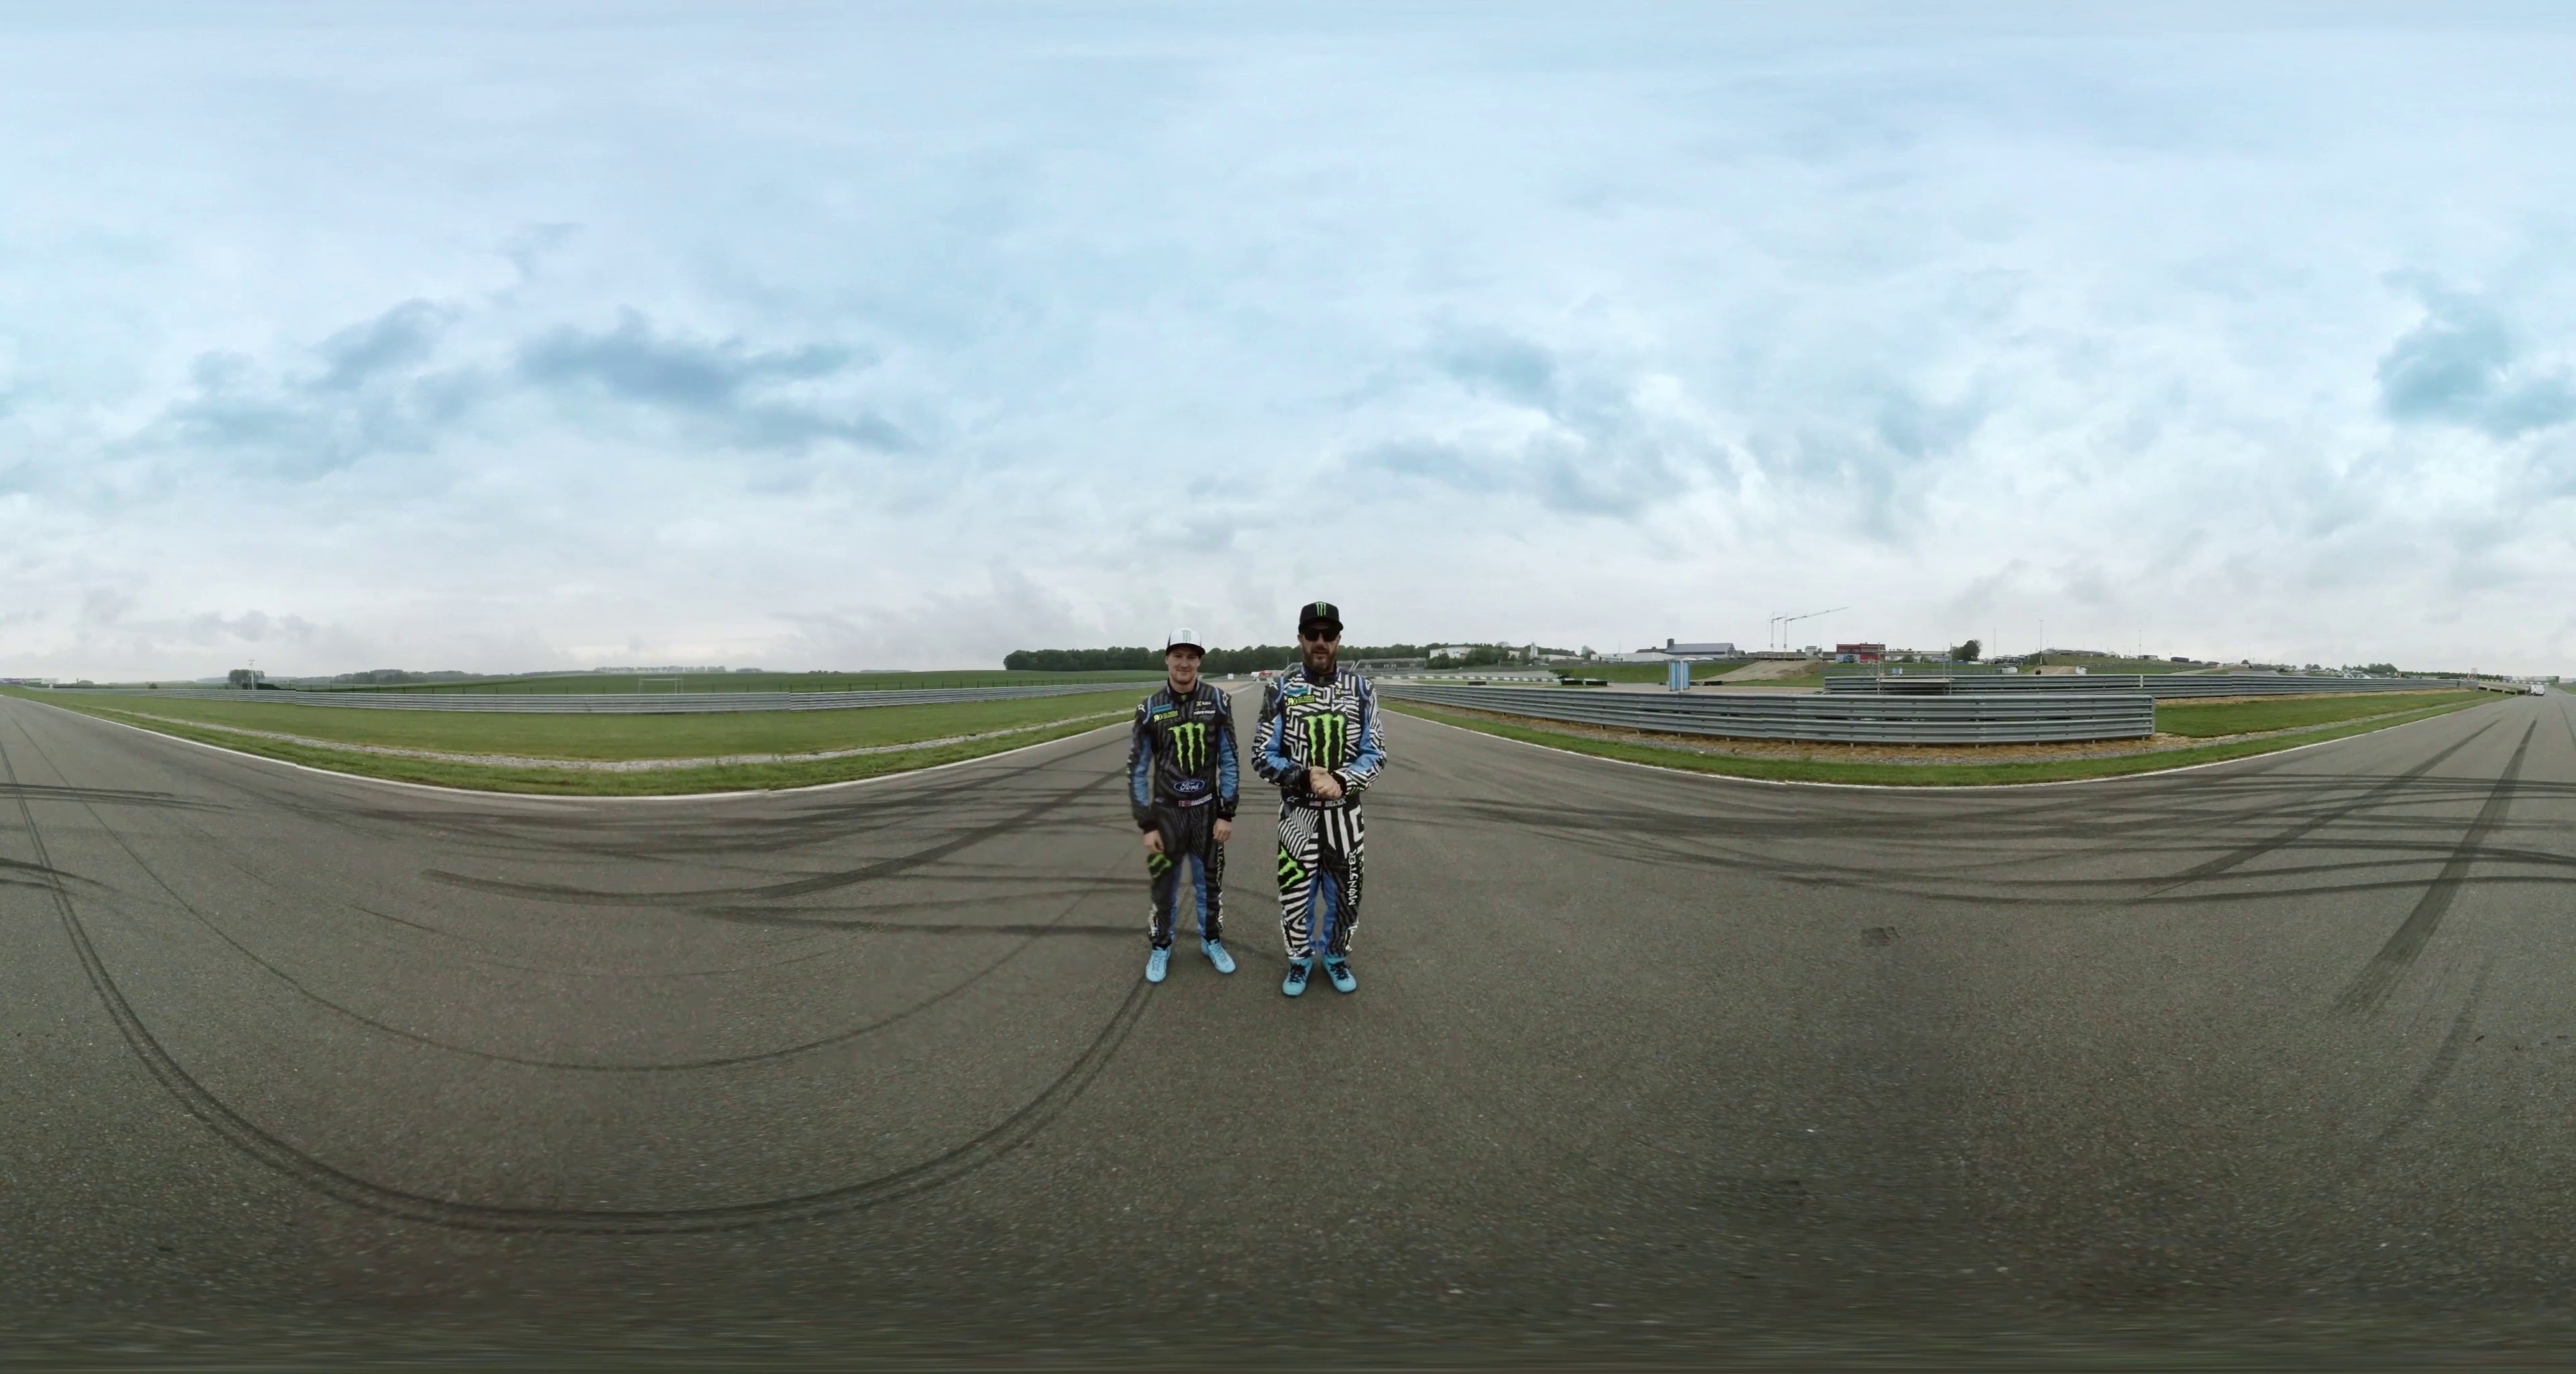
Referred object: The person wearing black glasses

Referred object: the racer in the zebra-patterned suit